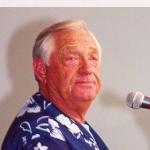
Age: 72